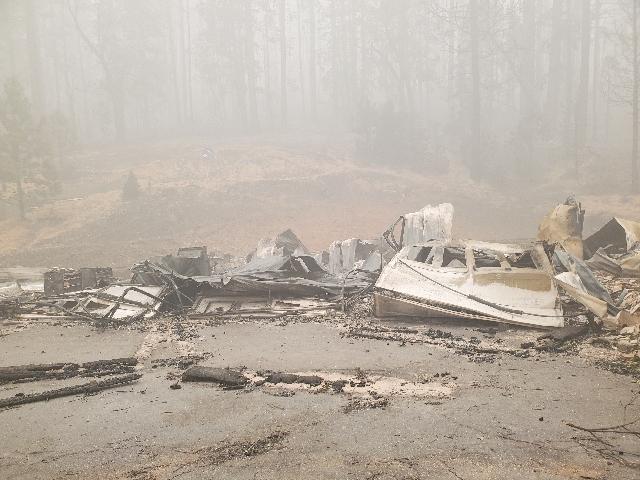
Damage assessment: destroyed